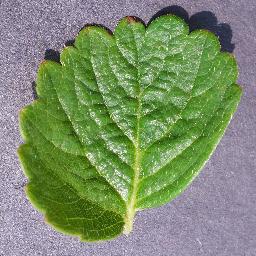
Label: Strawberry___healthy